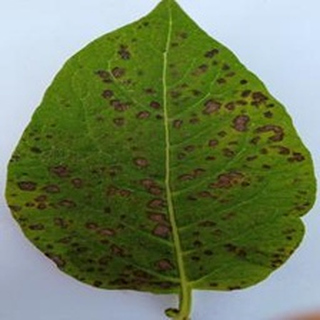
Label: potato_early_blight